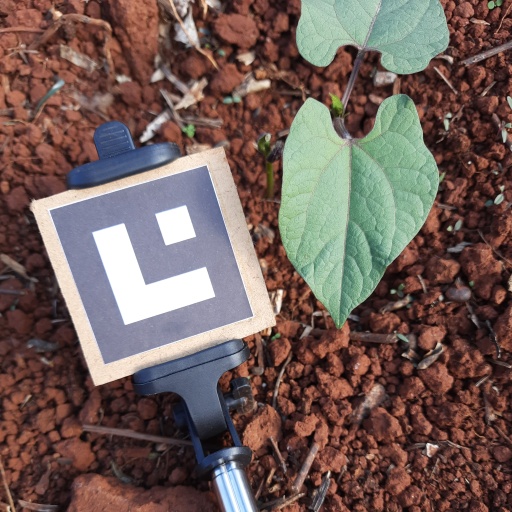
Observations: flat surface, no eating holes, under cloudy sky